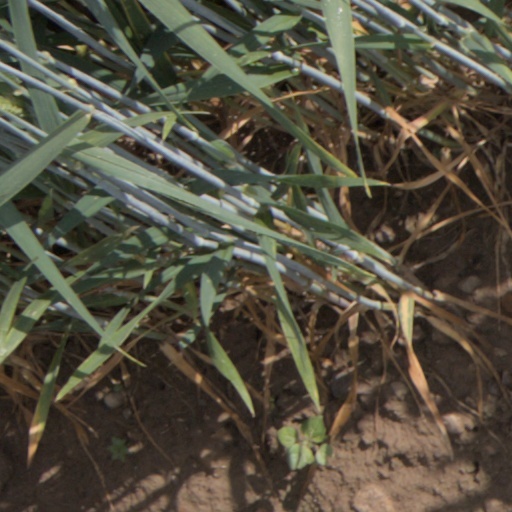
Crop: wheat